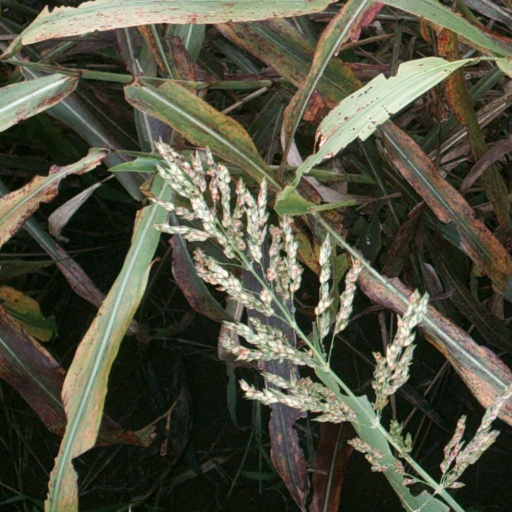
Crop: sorghum